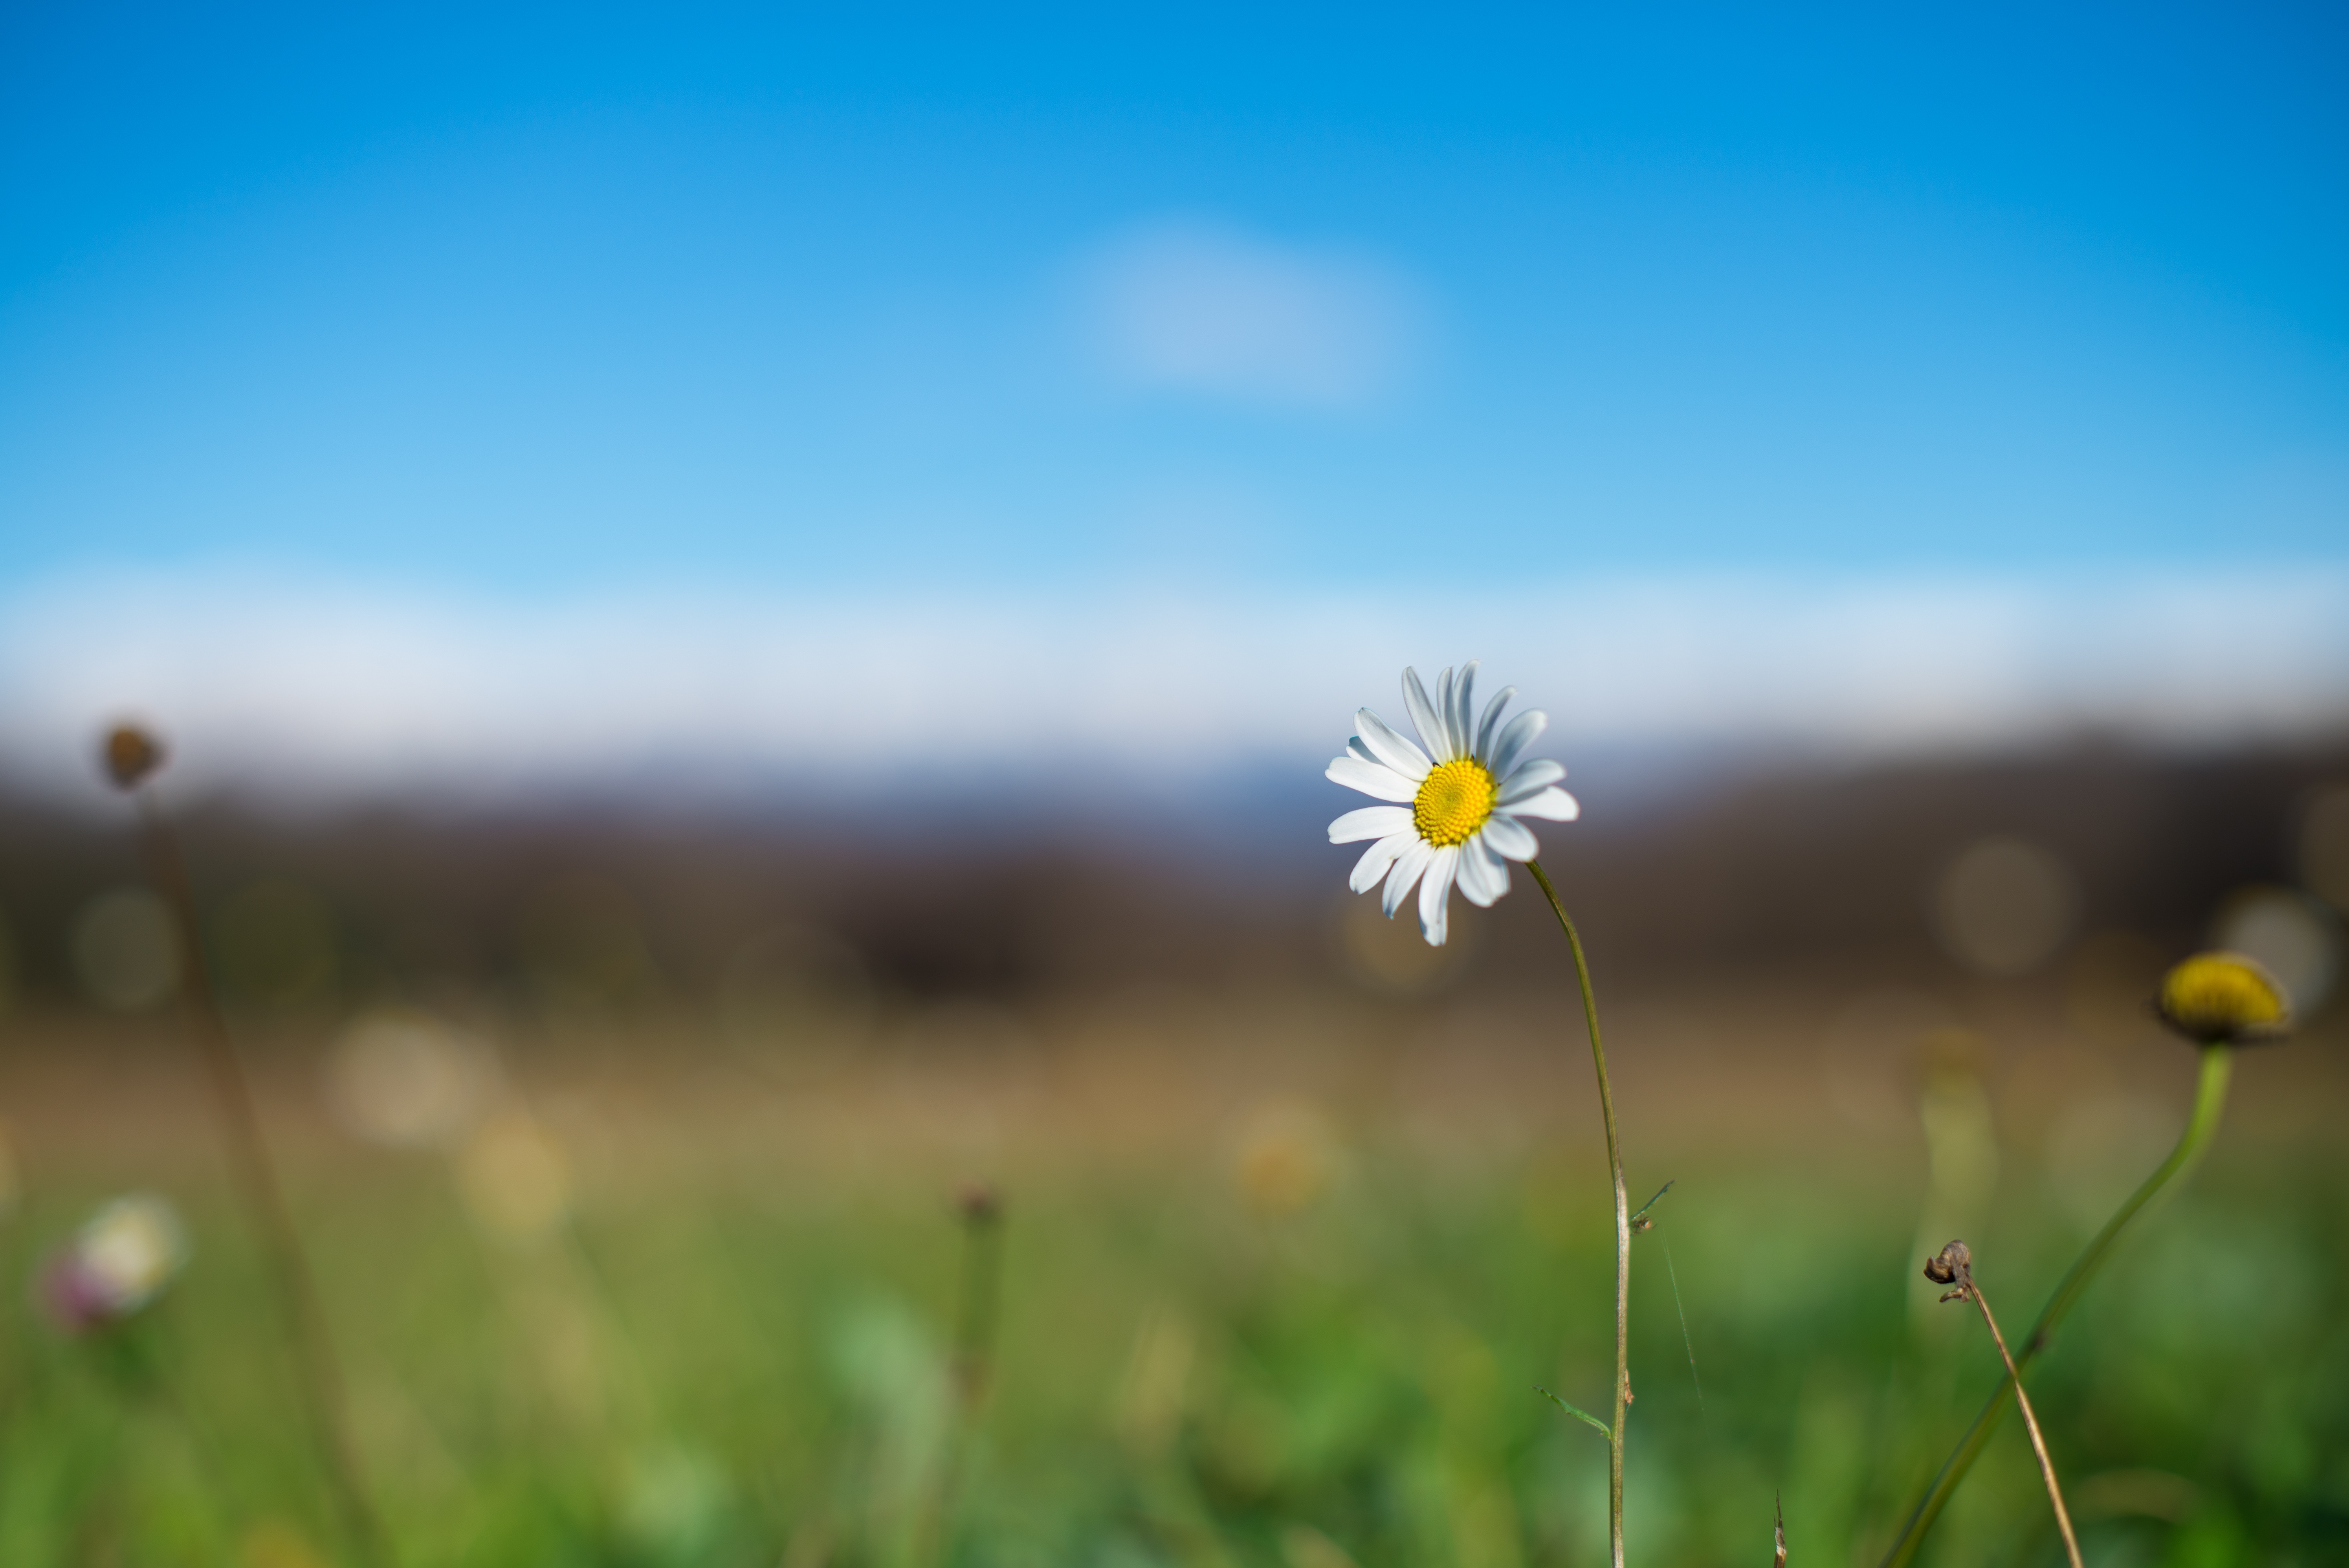
nature, grass, plant, sky, field, meadow, prairie, sunlight, morning, flower, flora, plain, wildflower, grassland, habitat, ecosystem, macro photography, flowering plant, daisy family, natural environment, grass family, computer wallpaper, land plant